Peter B. Lawrence

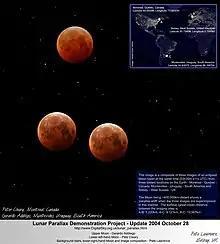
Parallax view of three simultaneously imaged Moons from three separate locations on Earth. A collaborative effort between Pete Lawrence in the UK, Pete Cleary in Canada and Gerrado Addiego in Uruguay.

Some of Lawrence's images show astronomical events and phenomena in unusual ways. Examples included the Lunar Parallax Demonstration Project and a capture of the shadow cast by the planet Venus.